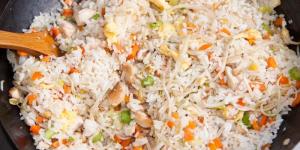
arroz frito chino